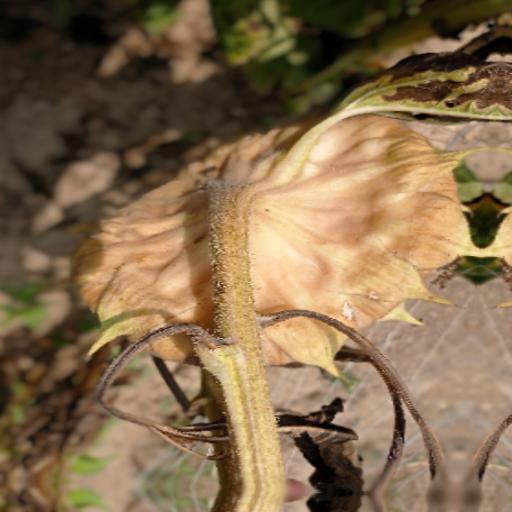
Label: Gray_mold